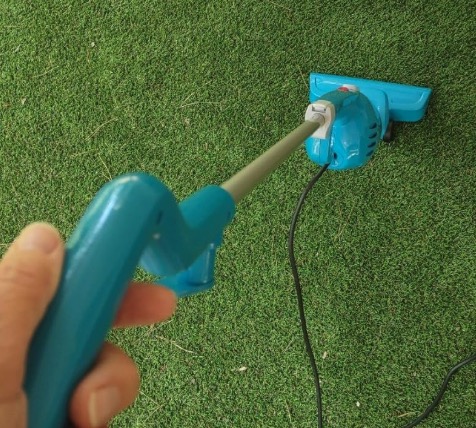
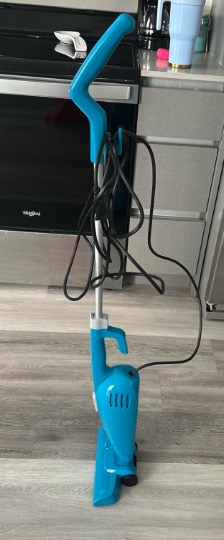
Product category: items_vacuum
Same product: yes